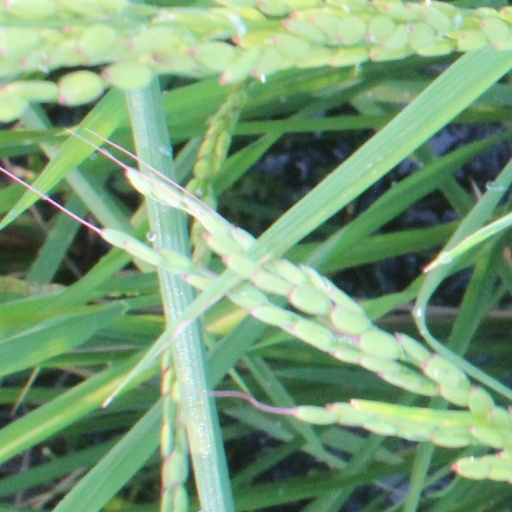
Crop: rice